Breandrum, Tullyhunco

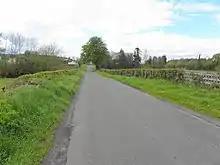
Road at Breandrum (geograph 2915583)

Breandrum is bounded on the east by Carn, Tullyhunco townland, on the west by Berrymount, Clifton, County Cavan and Killygreagh townlands and on the north by Aghavoher townland. Its chief geographical features are a quarry, a spring well and a dug well. Breandrum is traversed by minor public roads and rural lanes. The townland covers 63 acres.